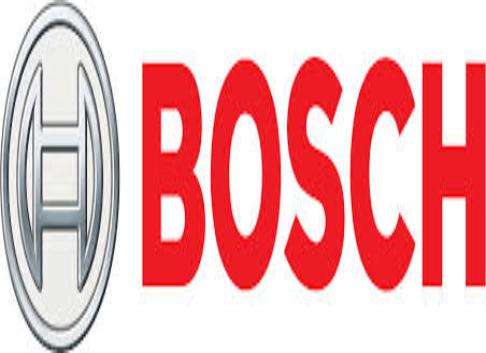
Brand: BOSCH
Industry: Others